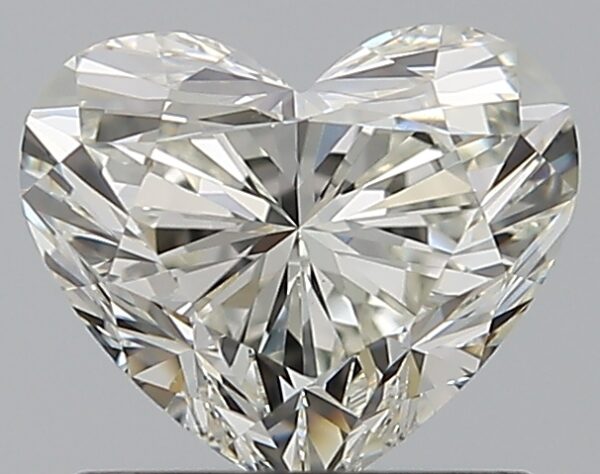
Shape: heart
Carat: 0.91
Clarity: VS1
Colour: J
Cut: EX
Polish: EX
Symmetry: EX
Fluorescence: N
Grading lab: GIA
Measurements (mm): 5.67 x 6.73 x 4